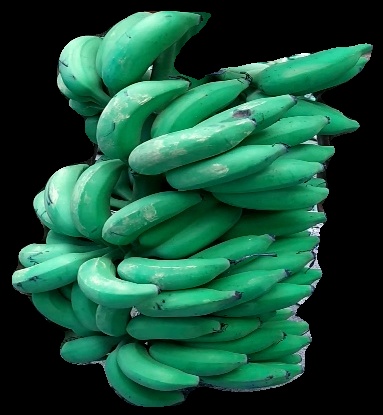
Variety: elakki-bale
Grade: grade1